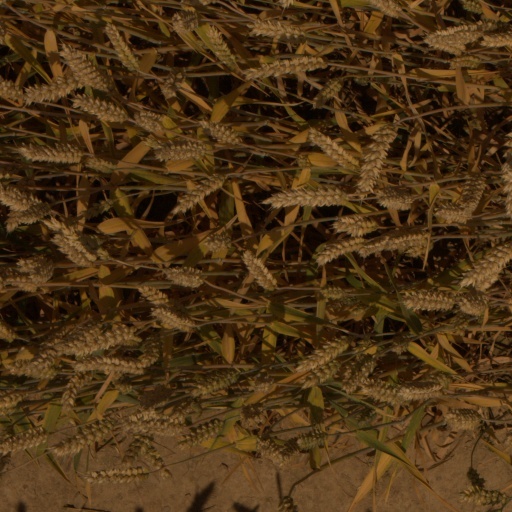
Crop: wheat